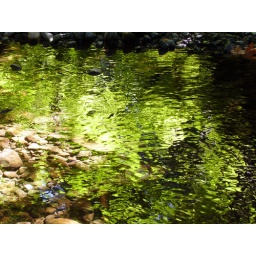
The green in the river